2008 European Grand Prix

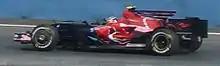
Sebastian Vettel qualified sixth, which at that time was Toro Rosso's best ever qualifying position.

After the third practice, but before the qualifying session, the Fédération Internationale de l'Automobile safety delegate, Charlie Whiting, announced that he had moved the pole position slot on the grid to the right side, after observing the cars' behaviour during the practice sessions. Saturday afternoon's qualifying session was divided into three parts. In the first 20-minute period, cars finishing 16th or lower were eliminated. The second qualifying period lasted for 15 minutes, at the end of which the fastest ten cars went into the final period, to determine their grid positions for the race. Cars failing to make the final period were allowed to be refuelled before the race but those competing in it were not, and so carried more fuel than they had done in the earlier qualifying sessions.